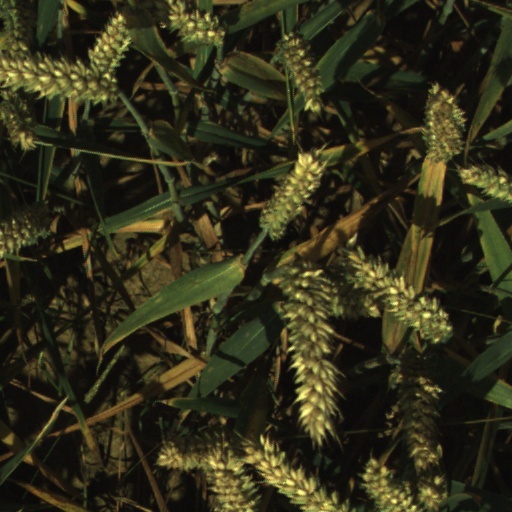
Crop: wheat